Mike Piazza

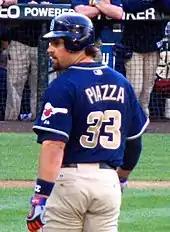
Piazza wearing No. 33 with San Diego in 2006

Following the 2005 season, Piazza signed a one-year contract worth $2 million with the San Diego Padres on January 29, 2006.